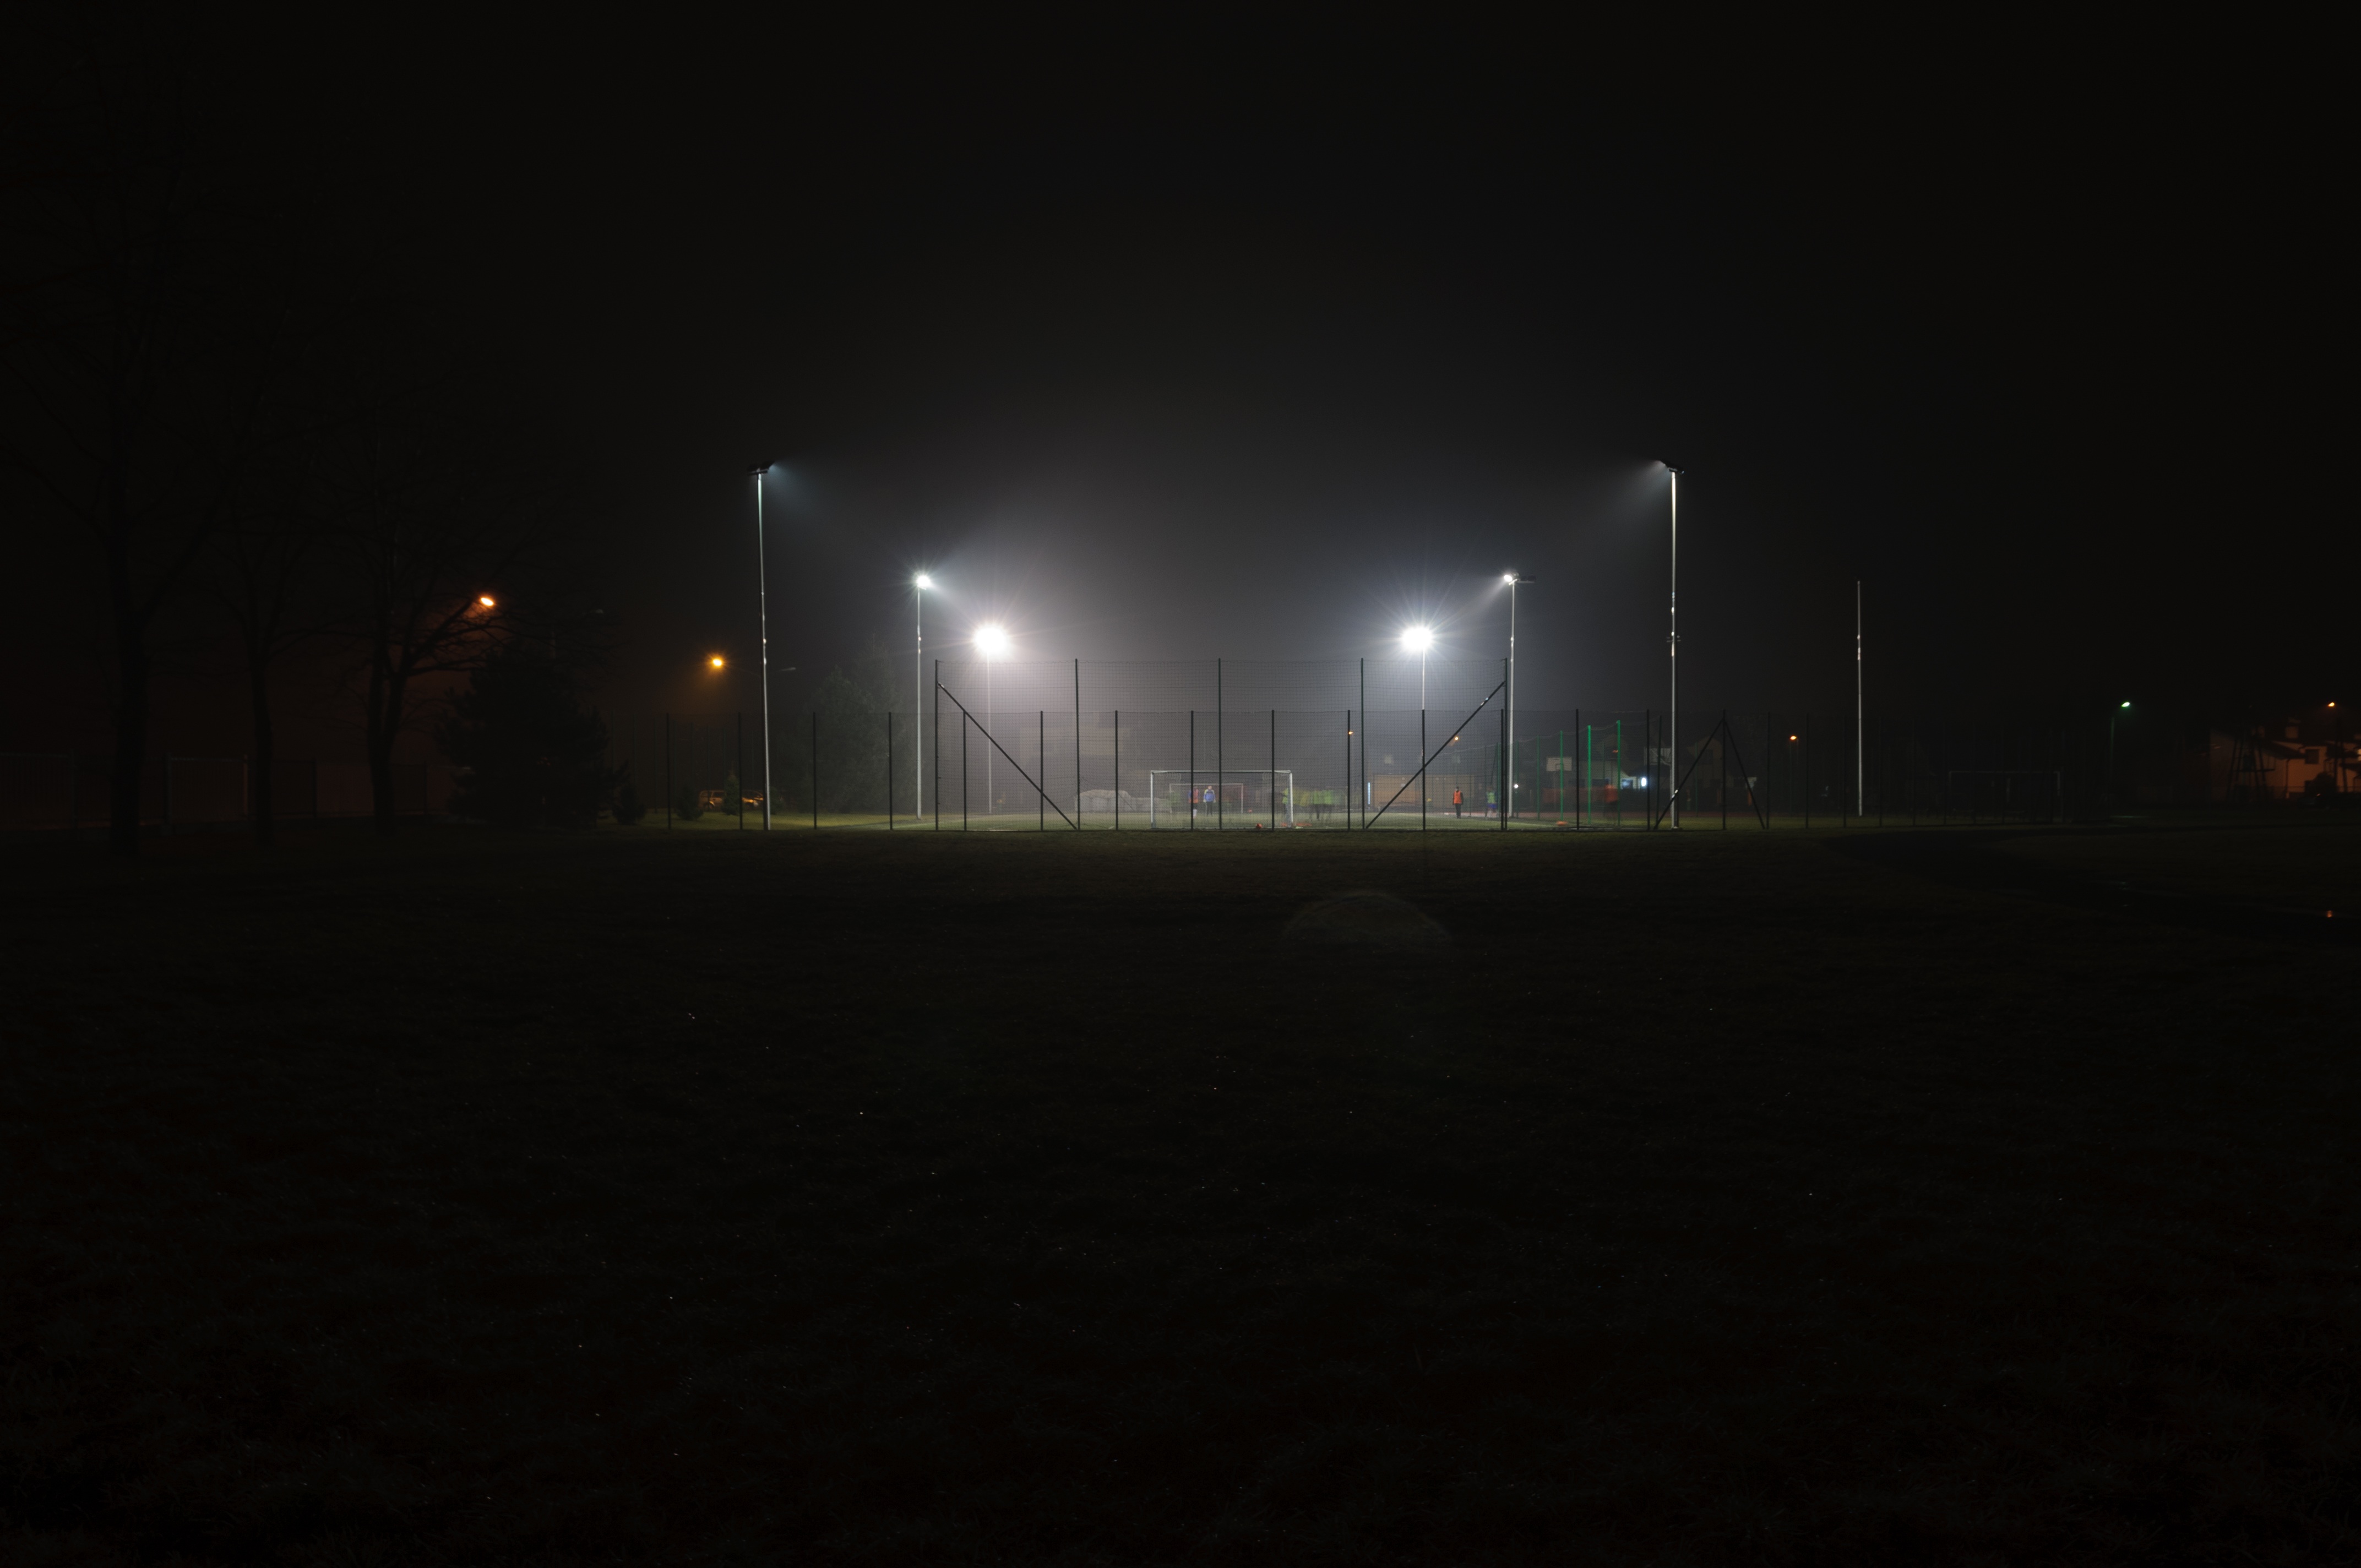
light, fog, night, atmosphere, dusk, evening, weather, darkness, street light, lighting, stadium, atmospheric phenomenon, atmosphere of earth